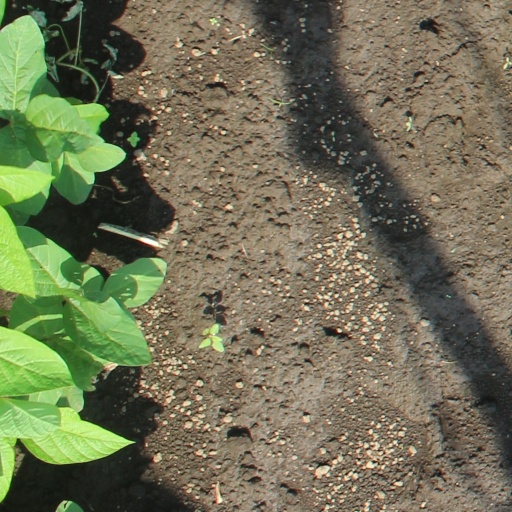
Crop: soybean